Écaquelon

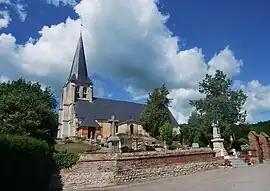
St. James' Church

Écaquelon is a commune in the Eure department in northern France.